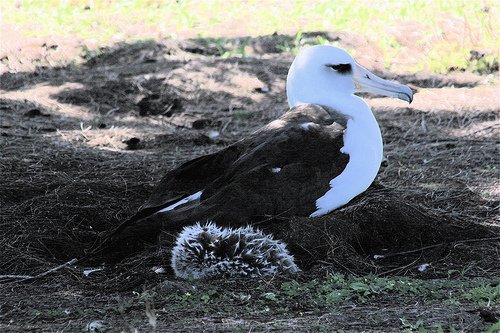
this bird has a bright white head, throat, breast and belly, dark grey wings and tail, and a long beak with a hooked upper beak, the area in front of the eye is black.
a large bird with a white head, neck, nape, throat, and breast, with black feathers covering the rest of its body except for white tips on some feathers.
this bird is black with white on its chest and head and has a long, pointy beak.
this bird has a white head and breast, with black covering the rest of its body.
this bird has a white head and chest and a beak that curves down.
this bird has wings that are black with a white belly
this bird is white and black in color, with a large white beak.
a white and black bird with black eyes sitting on the ground.
bird with white beak and curved at the end, crown, nape, throat, breast, belly and abdomen are white, primaries and secondaries are black.
this bird has a white breast with a long bill.
Species: Laysan Albatross